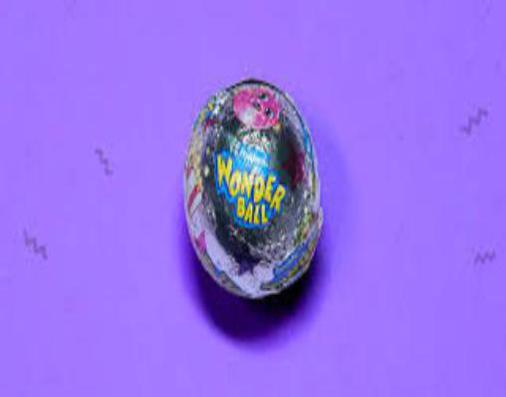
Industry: Leisure